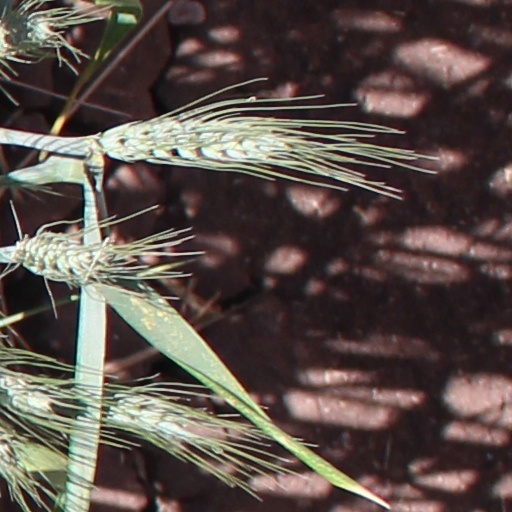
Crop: wheat